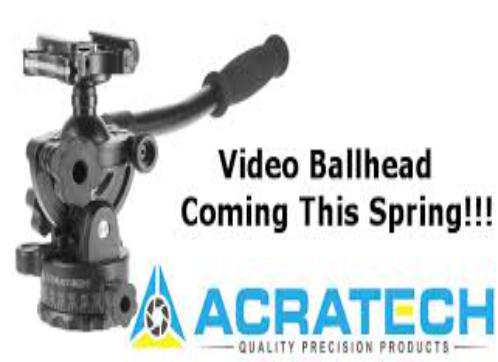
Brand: Acratech
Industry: Others